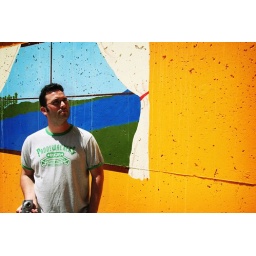
alex against yellow wall with painted window in troy